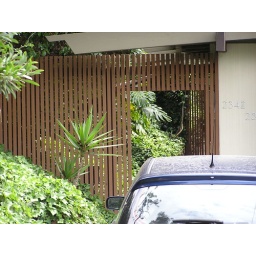
Side fence on a house in Silverlake